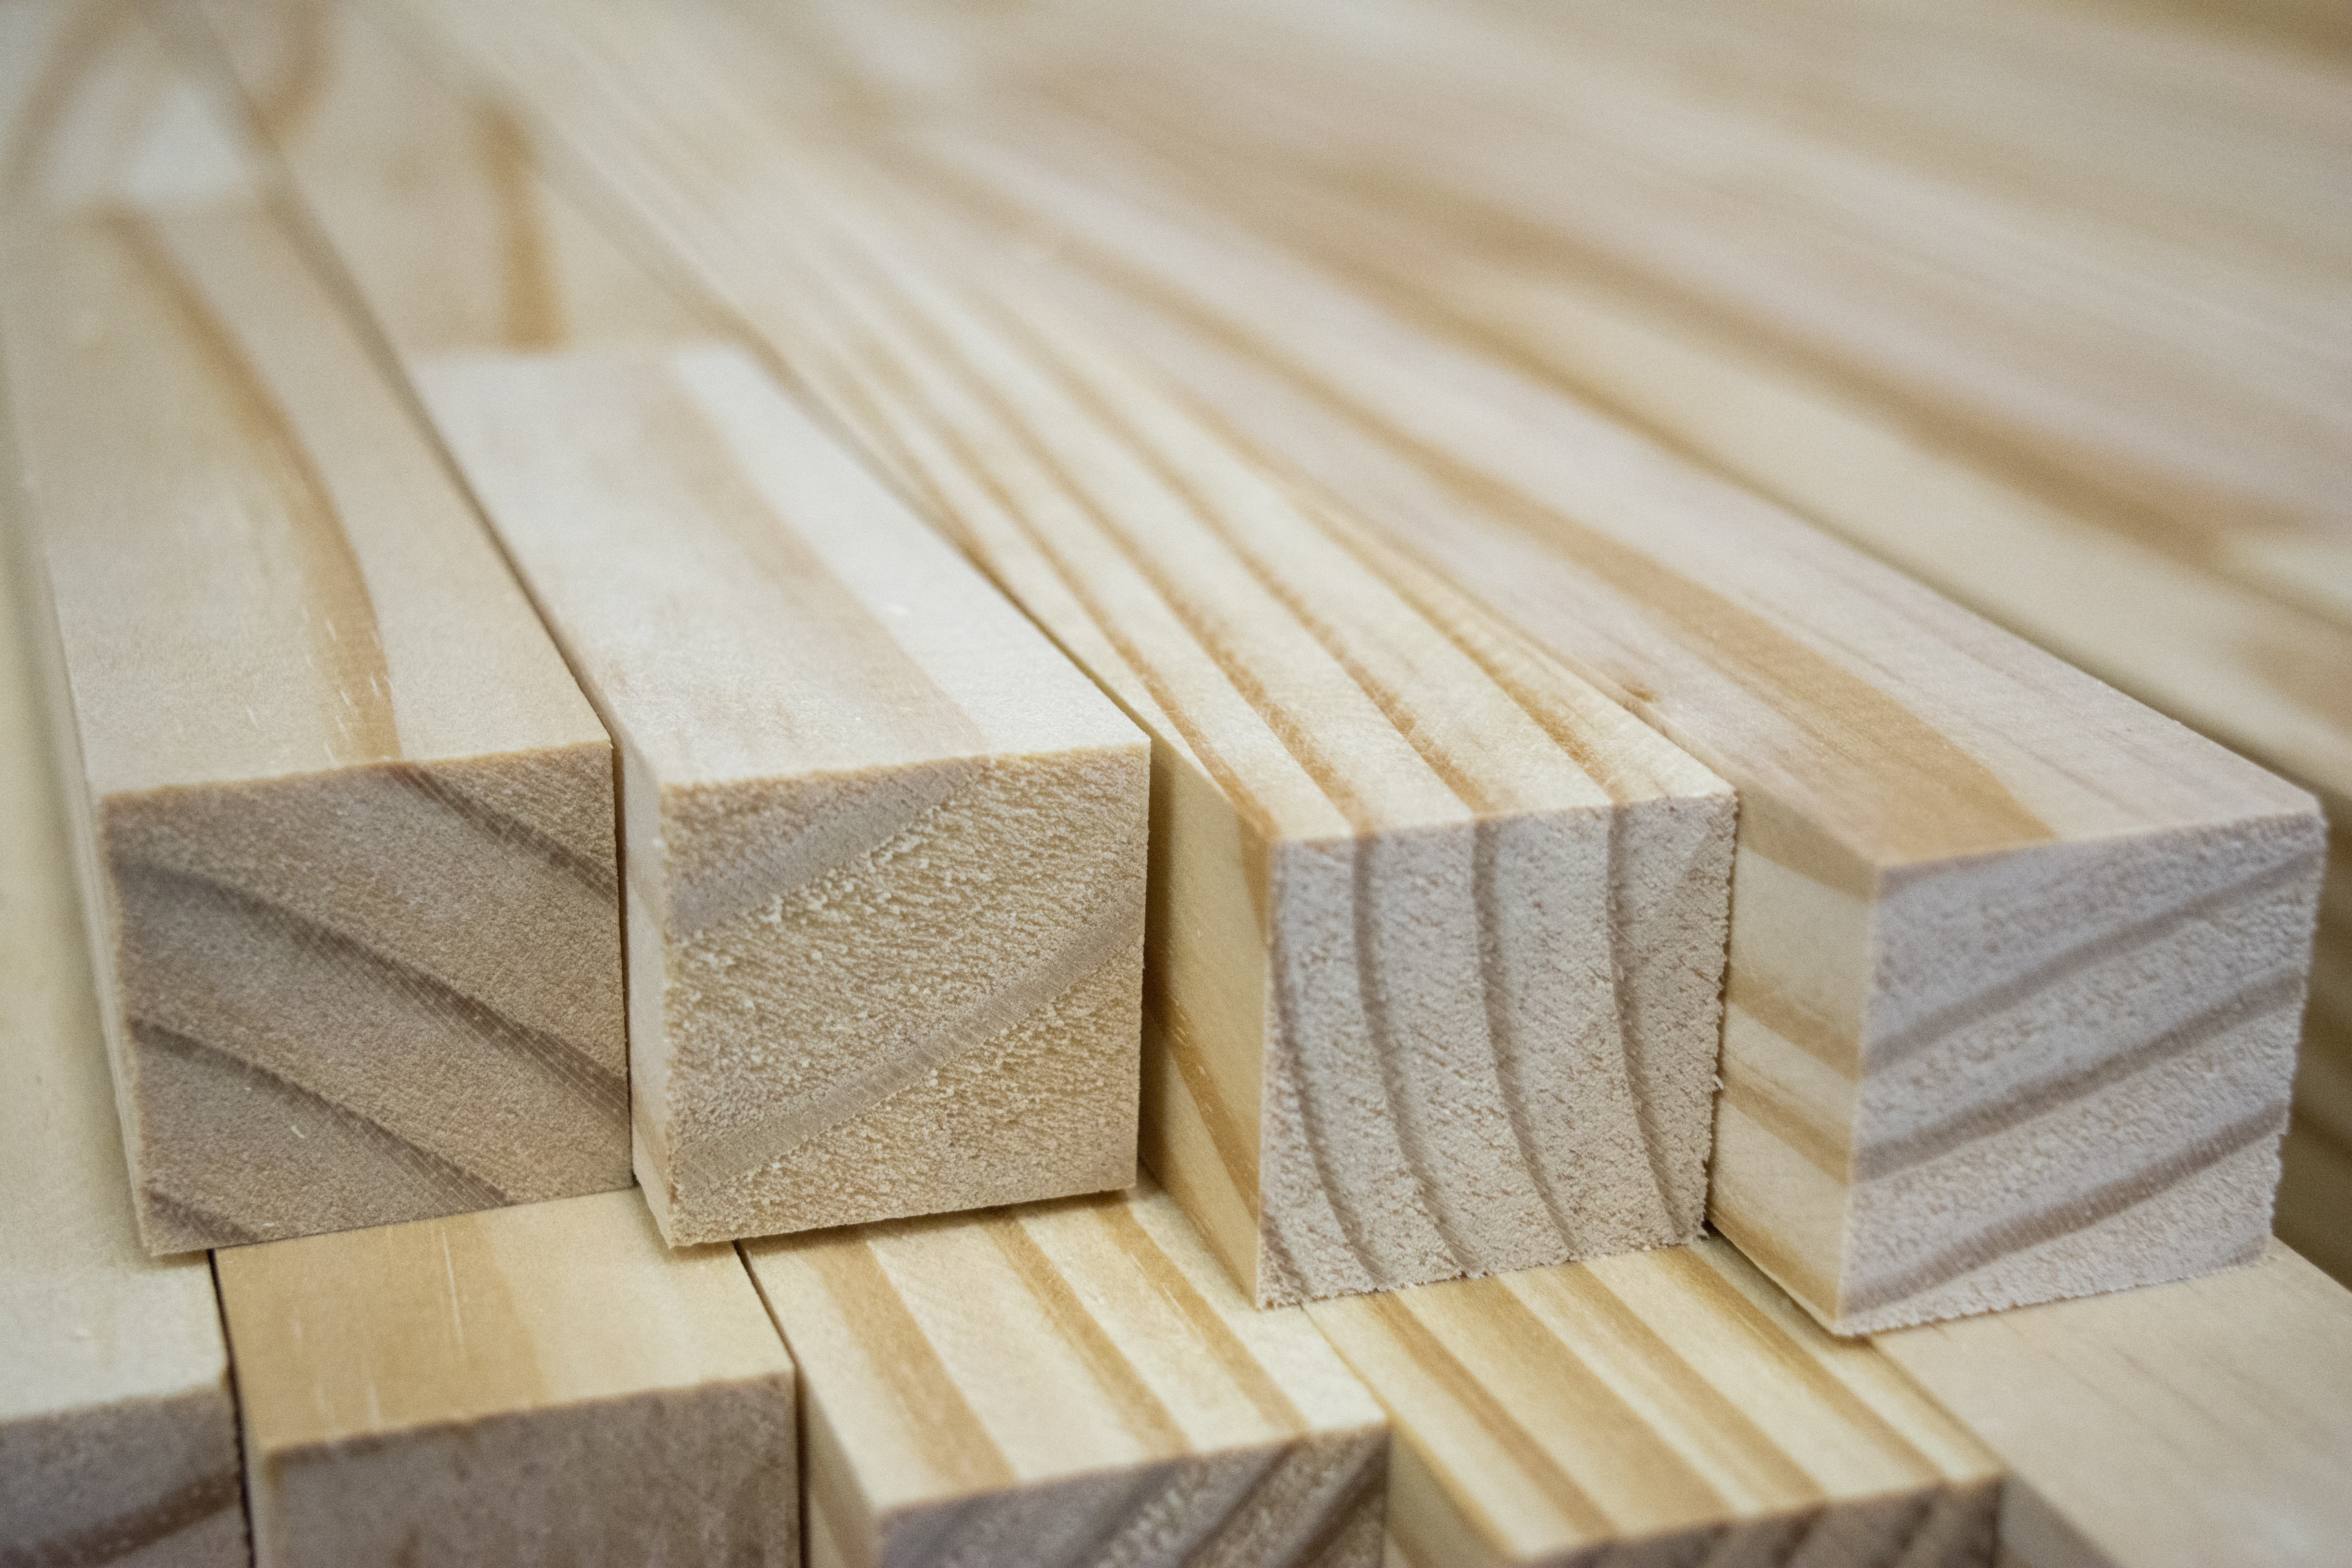
pine tree, wood, lumber, plywood, material, angle, hardwood, wood stain